Sif

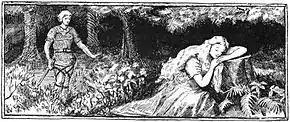
Sif sleeps while Loki lurks behind in an illustration (1894) by A. Chase

Regarding the accusations that Loki makes to Sif in "Lokasenna", Carolyne Larrington says that Sif is not elsewhere attested as unfaithful, though notes that Odin makes a similar accusation in "Hárbarðsljóð", and theorizes a potential connection between the story of Loki cutting off Sif's hair with these references. Larrington says "how he got close enough to carry this out might be explained by this verse."